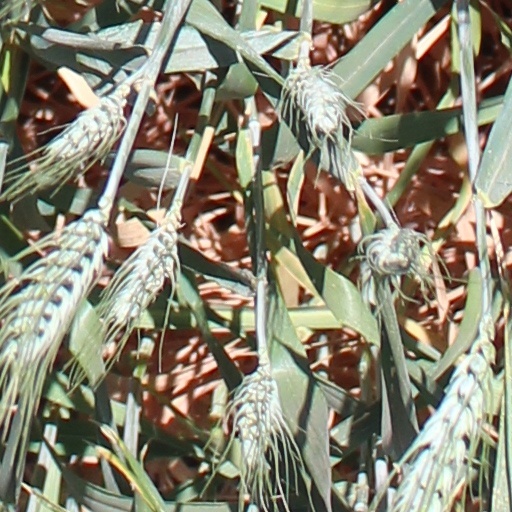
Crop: wheat